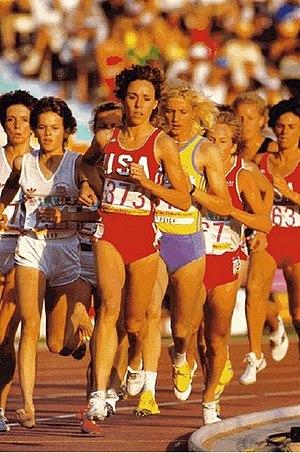
Zola Budd, Zola Pieterse, née le 26 mai 1966 à Bloemfontein, est une athlète sud-africaine qui était spécialiste des courses de fond.
Le 3 000 mètres féminin a fait partie du programme des Jeux olympiques, de 1984 à Los Angeles à 1992 à Barcelone. Il est remplacé par le 5 000 mètres à partir de 1996.
L'épreuve du 3 000 mètres féminin aux Jeux olympiques de 1984 s'est déroulée du 8 au 10 août 1984 au Memorial Coliseum de Los Angeles, aux États-Unis. Elle est remportée par la Roumaine Maricica Puică qui établit un nouveau record olympique en 8 min 35 s 96.
Le 3 000 mètres féminin a fait partie à quatre reprises du programme des championnats du monde d'athlétisme, de 1983 à Helsinki à 1993 à Stuttgart. L'épreuve est remplacée par le 5 000 m à partir de 1995.